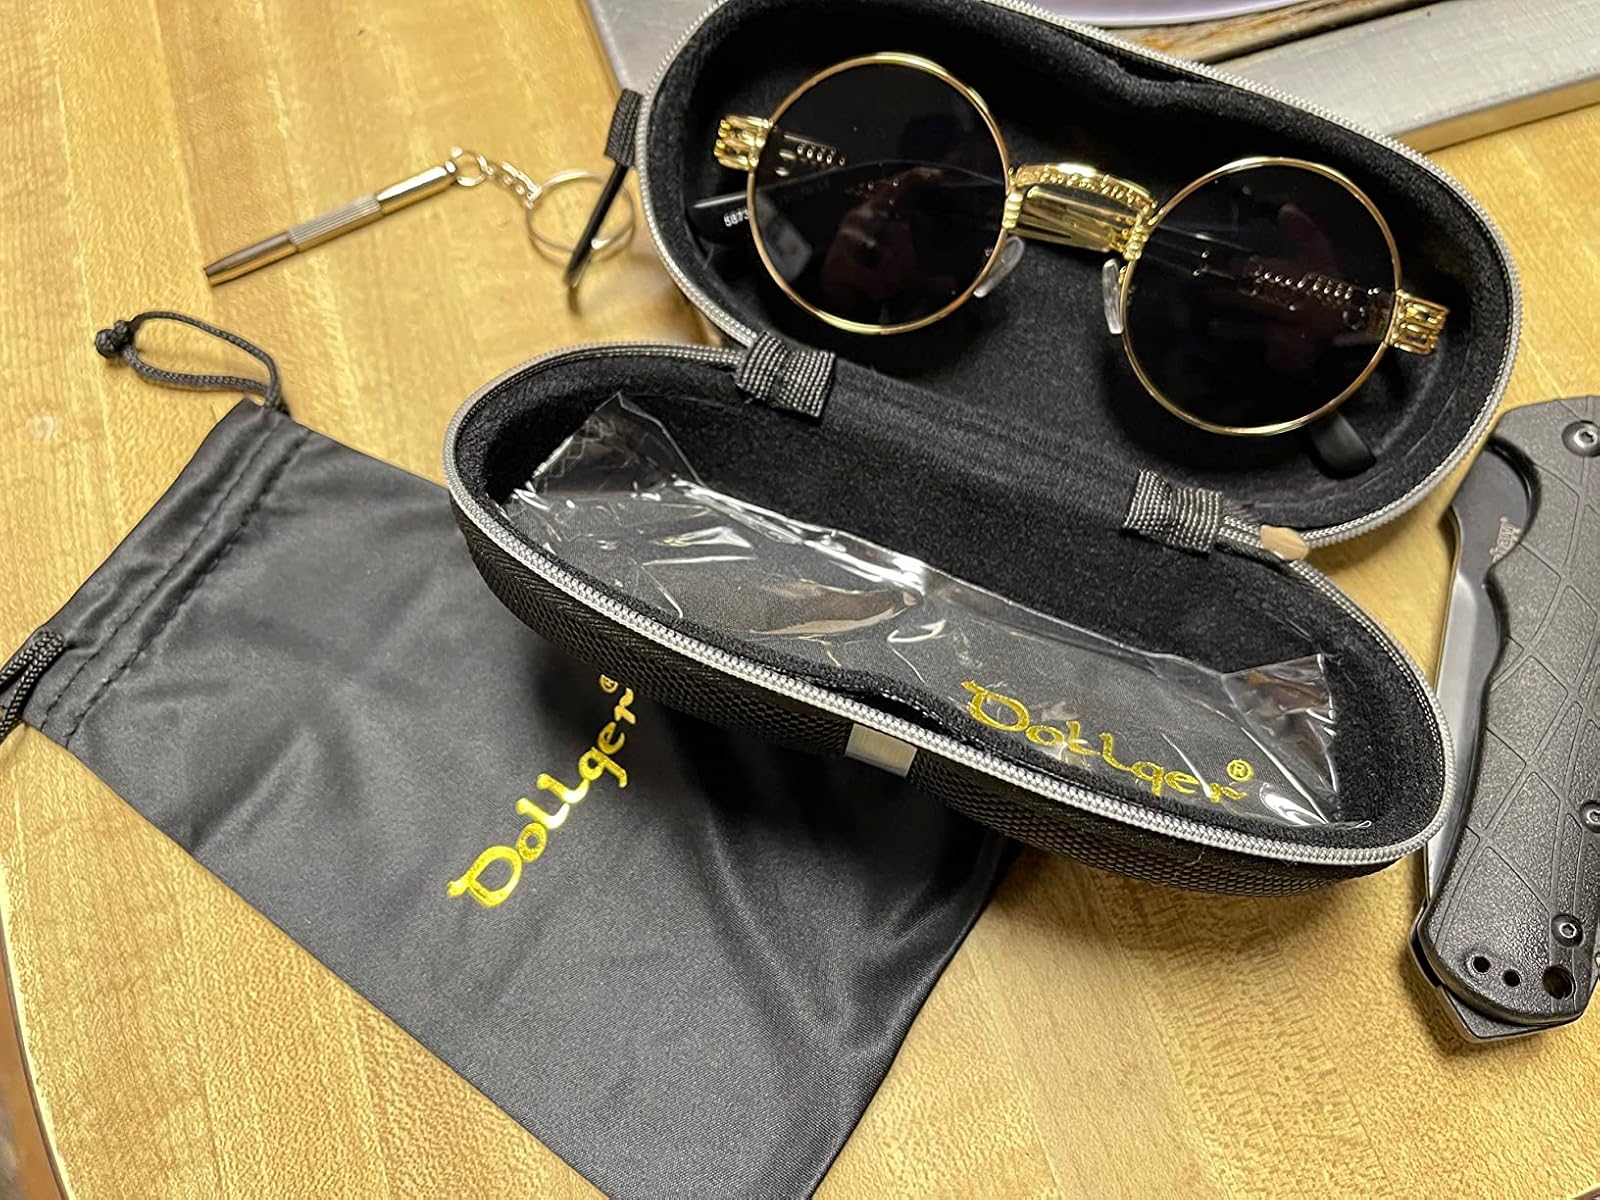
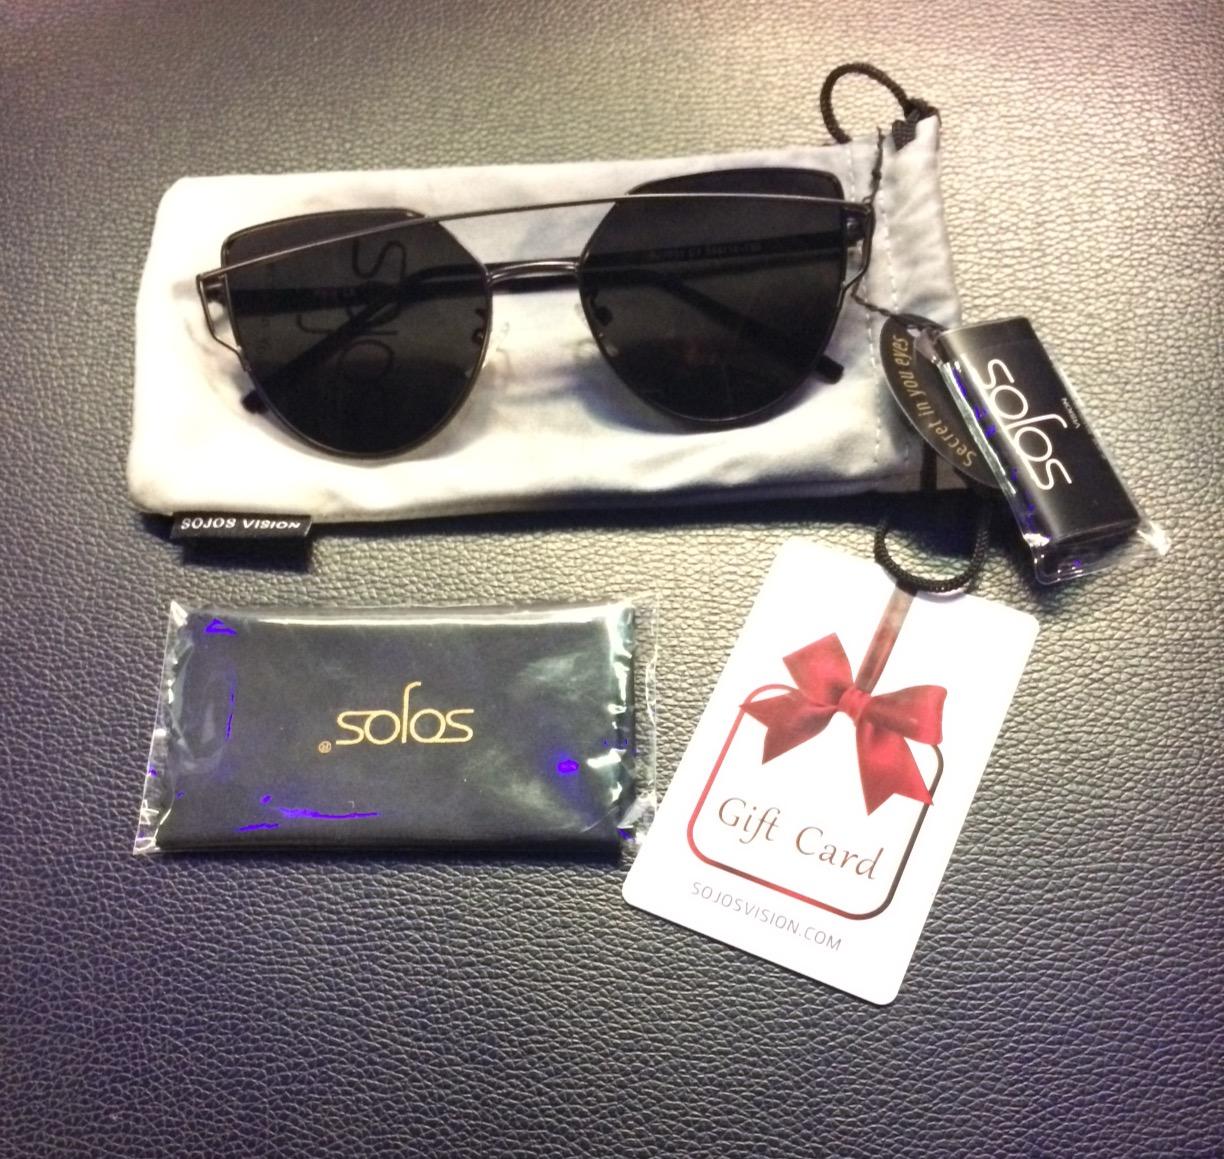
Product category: accessories_sunglasses
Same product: no